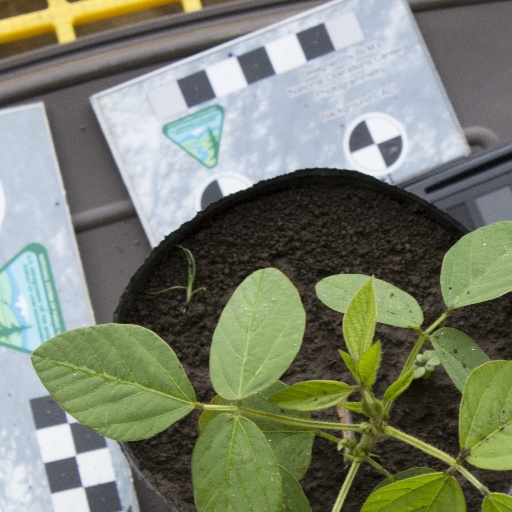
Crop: soybean